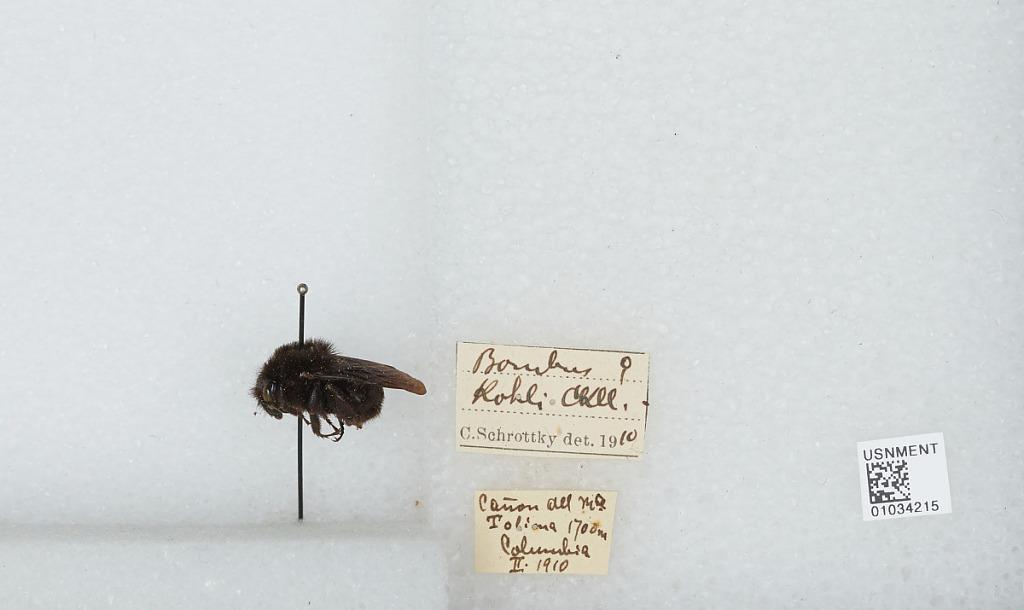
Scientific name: Bombus (Fervidobombus) morio (Swederus)
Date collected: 1910-2-
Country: Colombia
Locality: Tolima